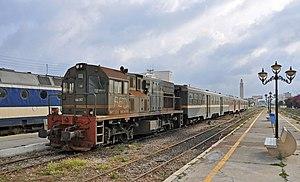
Le train à destination de Bir Bou Rekba avec la locomotive diesel de la Société nationale des Chemins de Fer tunisiens (SNCFT) N° 040-DM-267 en gare de Nabeul (Tunisie)
Une voie métrique est une voie ferrée dont l'écartement des rails est de 1 000 mm. Elle fait partie des voies étroites.